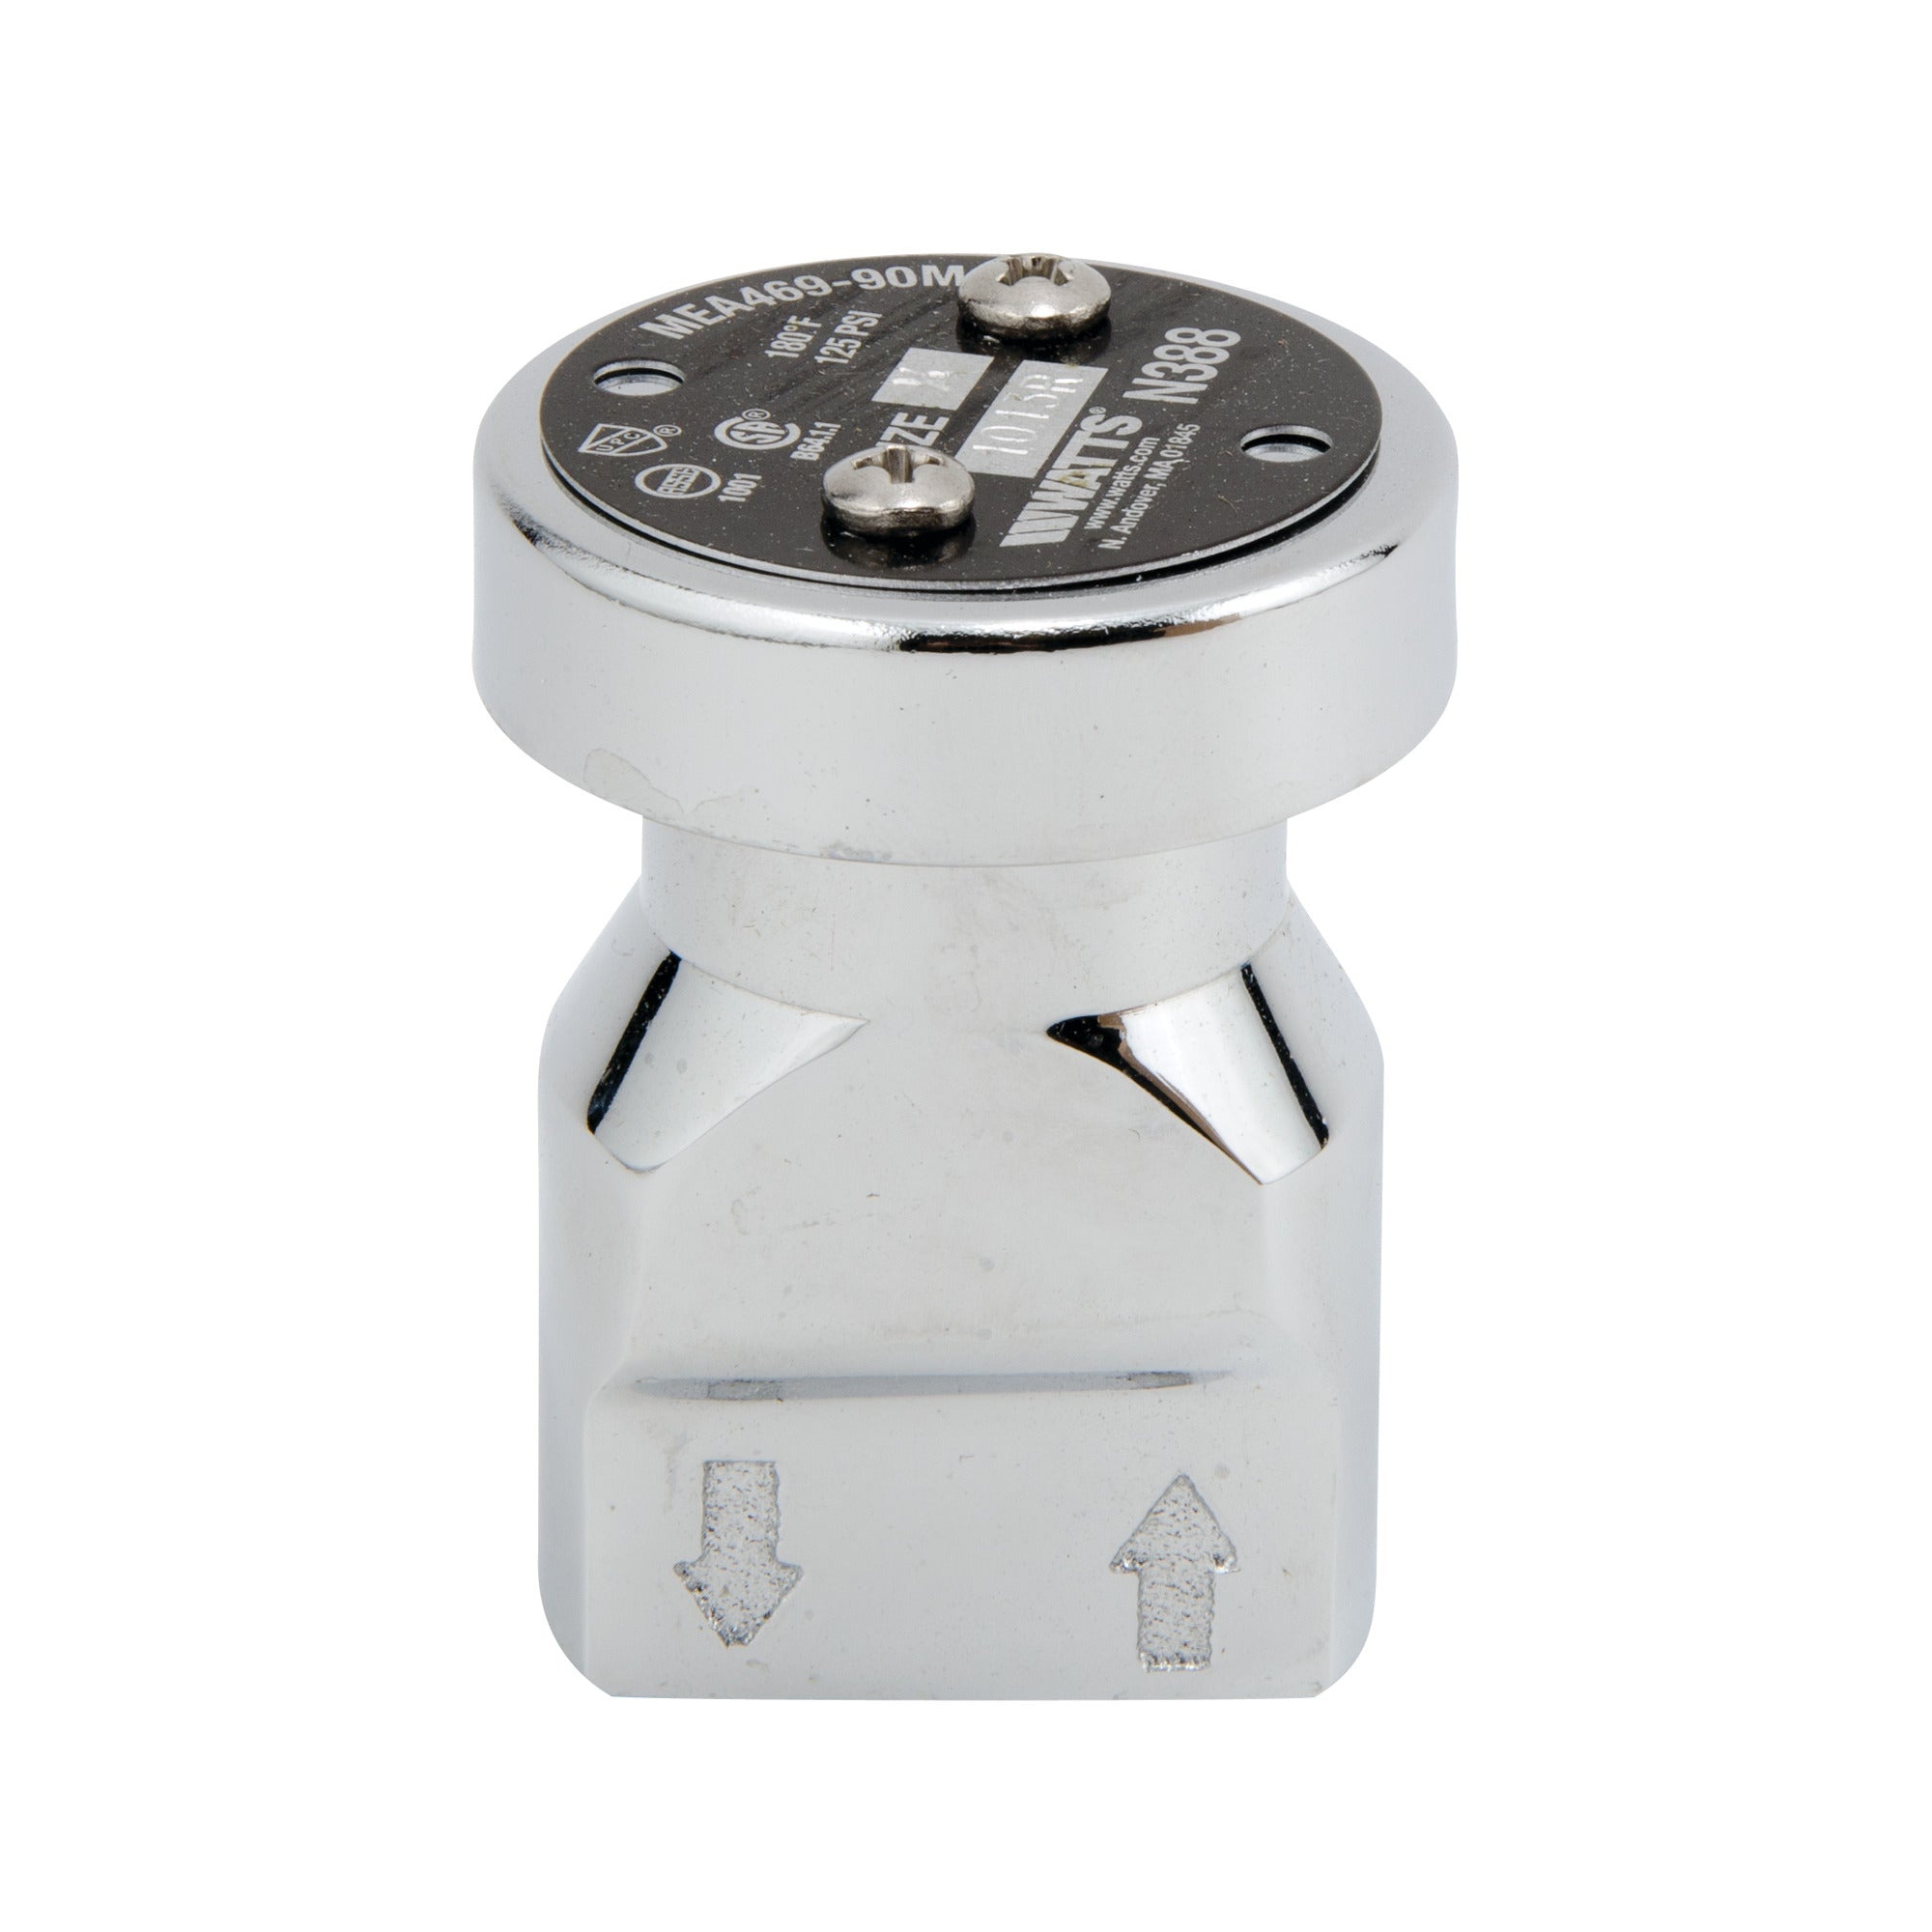
0792061 (Watts) | 1/4 Inch | Lead Free Atmospheric Vacuum Breaker Backflow Preventer | Bottom Inlet And Outlet | Polished Chrome Finish
This 1/4 Inch Lead Free Anti-Siphon Hot or Cold Water Vacuum Breaker Backflow Preventer Prevents The Reverse Flow of Polluted Water From Entering Into The Potable Water Supply Due to Backsiphonage. It Consists of Chrome Plated Lead Free Construction, Chemical Resistant Silicone Seat Disc, Chrome Hood, And an Atmospheric Vent to Prevent Spilling. It Has a Full Size Orifice to Assure Pipe Size Capacity And Maximum Flow. It is Ideal For Low Flow, Non-Continuous Hot or Cold Water Health Hazard Installations Such as on Laboratory Equipment. | Watts | 0792061
Brand: Watts
Category: Hardware > Plumbing > Plumbing Fittings & Supports > Plumbing Valves > Pressure Relief Valves